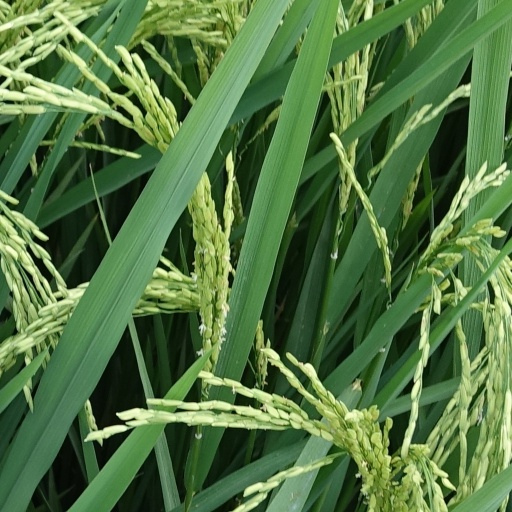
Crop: rice